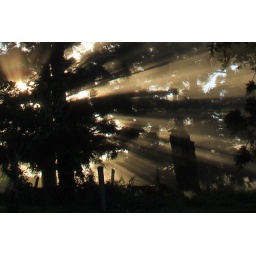
can't beat this view from your bedroom window in the morning.